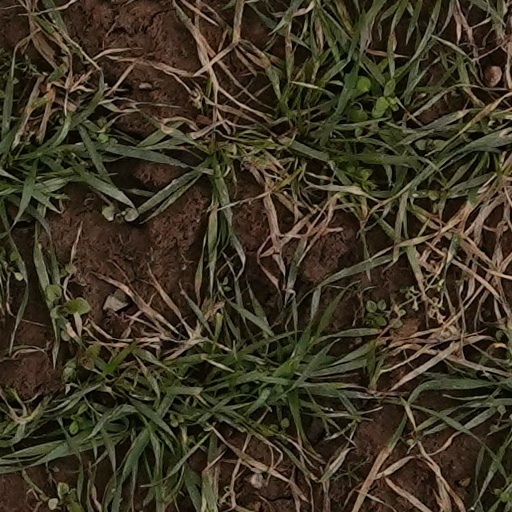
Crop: wheat